Tani Cantil-Sakauye

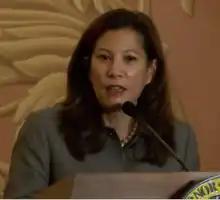
Cantil-Sakauye speaking at the swearing-in of Justice Goodwin Liu.

In 1990, Deukmejian appointed her as a Judge of the Sacramento Municipal Court. In 1997, Governor Pete Wilson appointed her as a Judge of the Sacramento County Superior Court. She served there until 2005, when Governor Arnold Schwarzenegger appointed her as an Associate Justice of the California Third District Court of Appeal to succeed Daniel Kolkey. In the November 7, 2006, election she was retained by the voters.